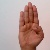
The image shows a hand gesture representing the letter 'B' in Indian Sign Language.